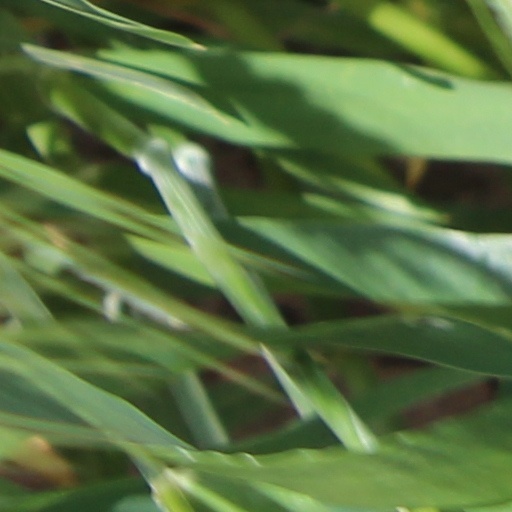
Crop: wheat